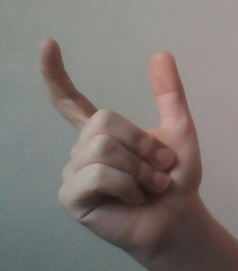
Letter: nun